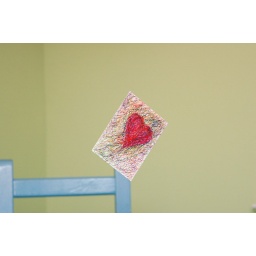
I hung my Valentine's day card over the breakfast table over a box of chocolates for the family to share.